Lü Peng (critic)

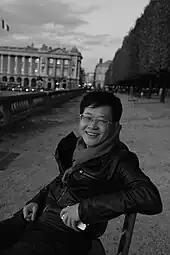
Lü Peng, 14 October 2014

Lü Peng (born 1956) is a Chinese curator, critic and art historian. He has engaged extensively with Chinese modern and contemporary art for over thirty years. Lü Peng's Personal Website: luhistory.com.